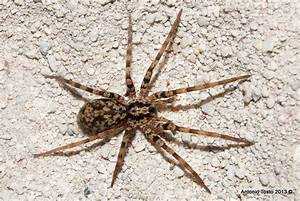
Label: ragno